Aesthetics

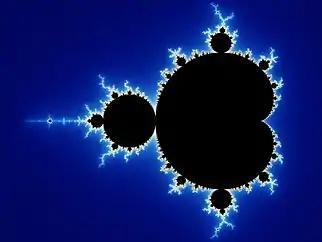
Computer art includes the generation of images using algorithms, such as the fractal geometry of the Mandelbrot set.

Representation is a depiction of real or imagined entities. For example, a portrait painting represents a person, while a fantasy novel represents an imaginary chain of events. Similarity is a crucial element in many forms of artistic representation, meaning that the artwork resembles the depicted entity. However, representation can also happen through other means, such as conventional symbols and established codes. It is particularly prevalent in some art forms and styles, such as classical art and realism. Since antiquity, representation has been a key concept in theories of art, such as Plato's idea of defining art as imitation. However, it is controversial whether representation plays a central role in all art forms, including music and abstract modern art.